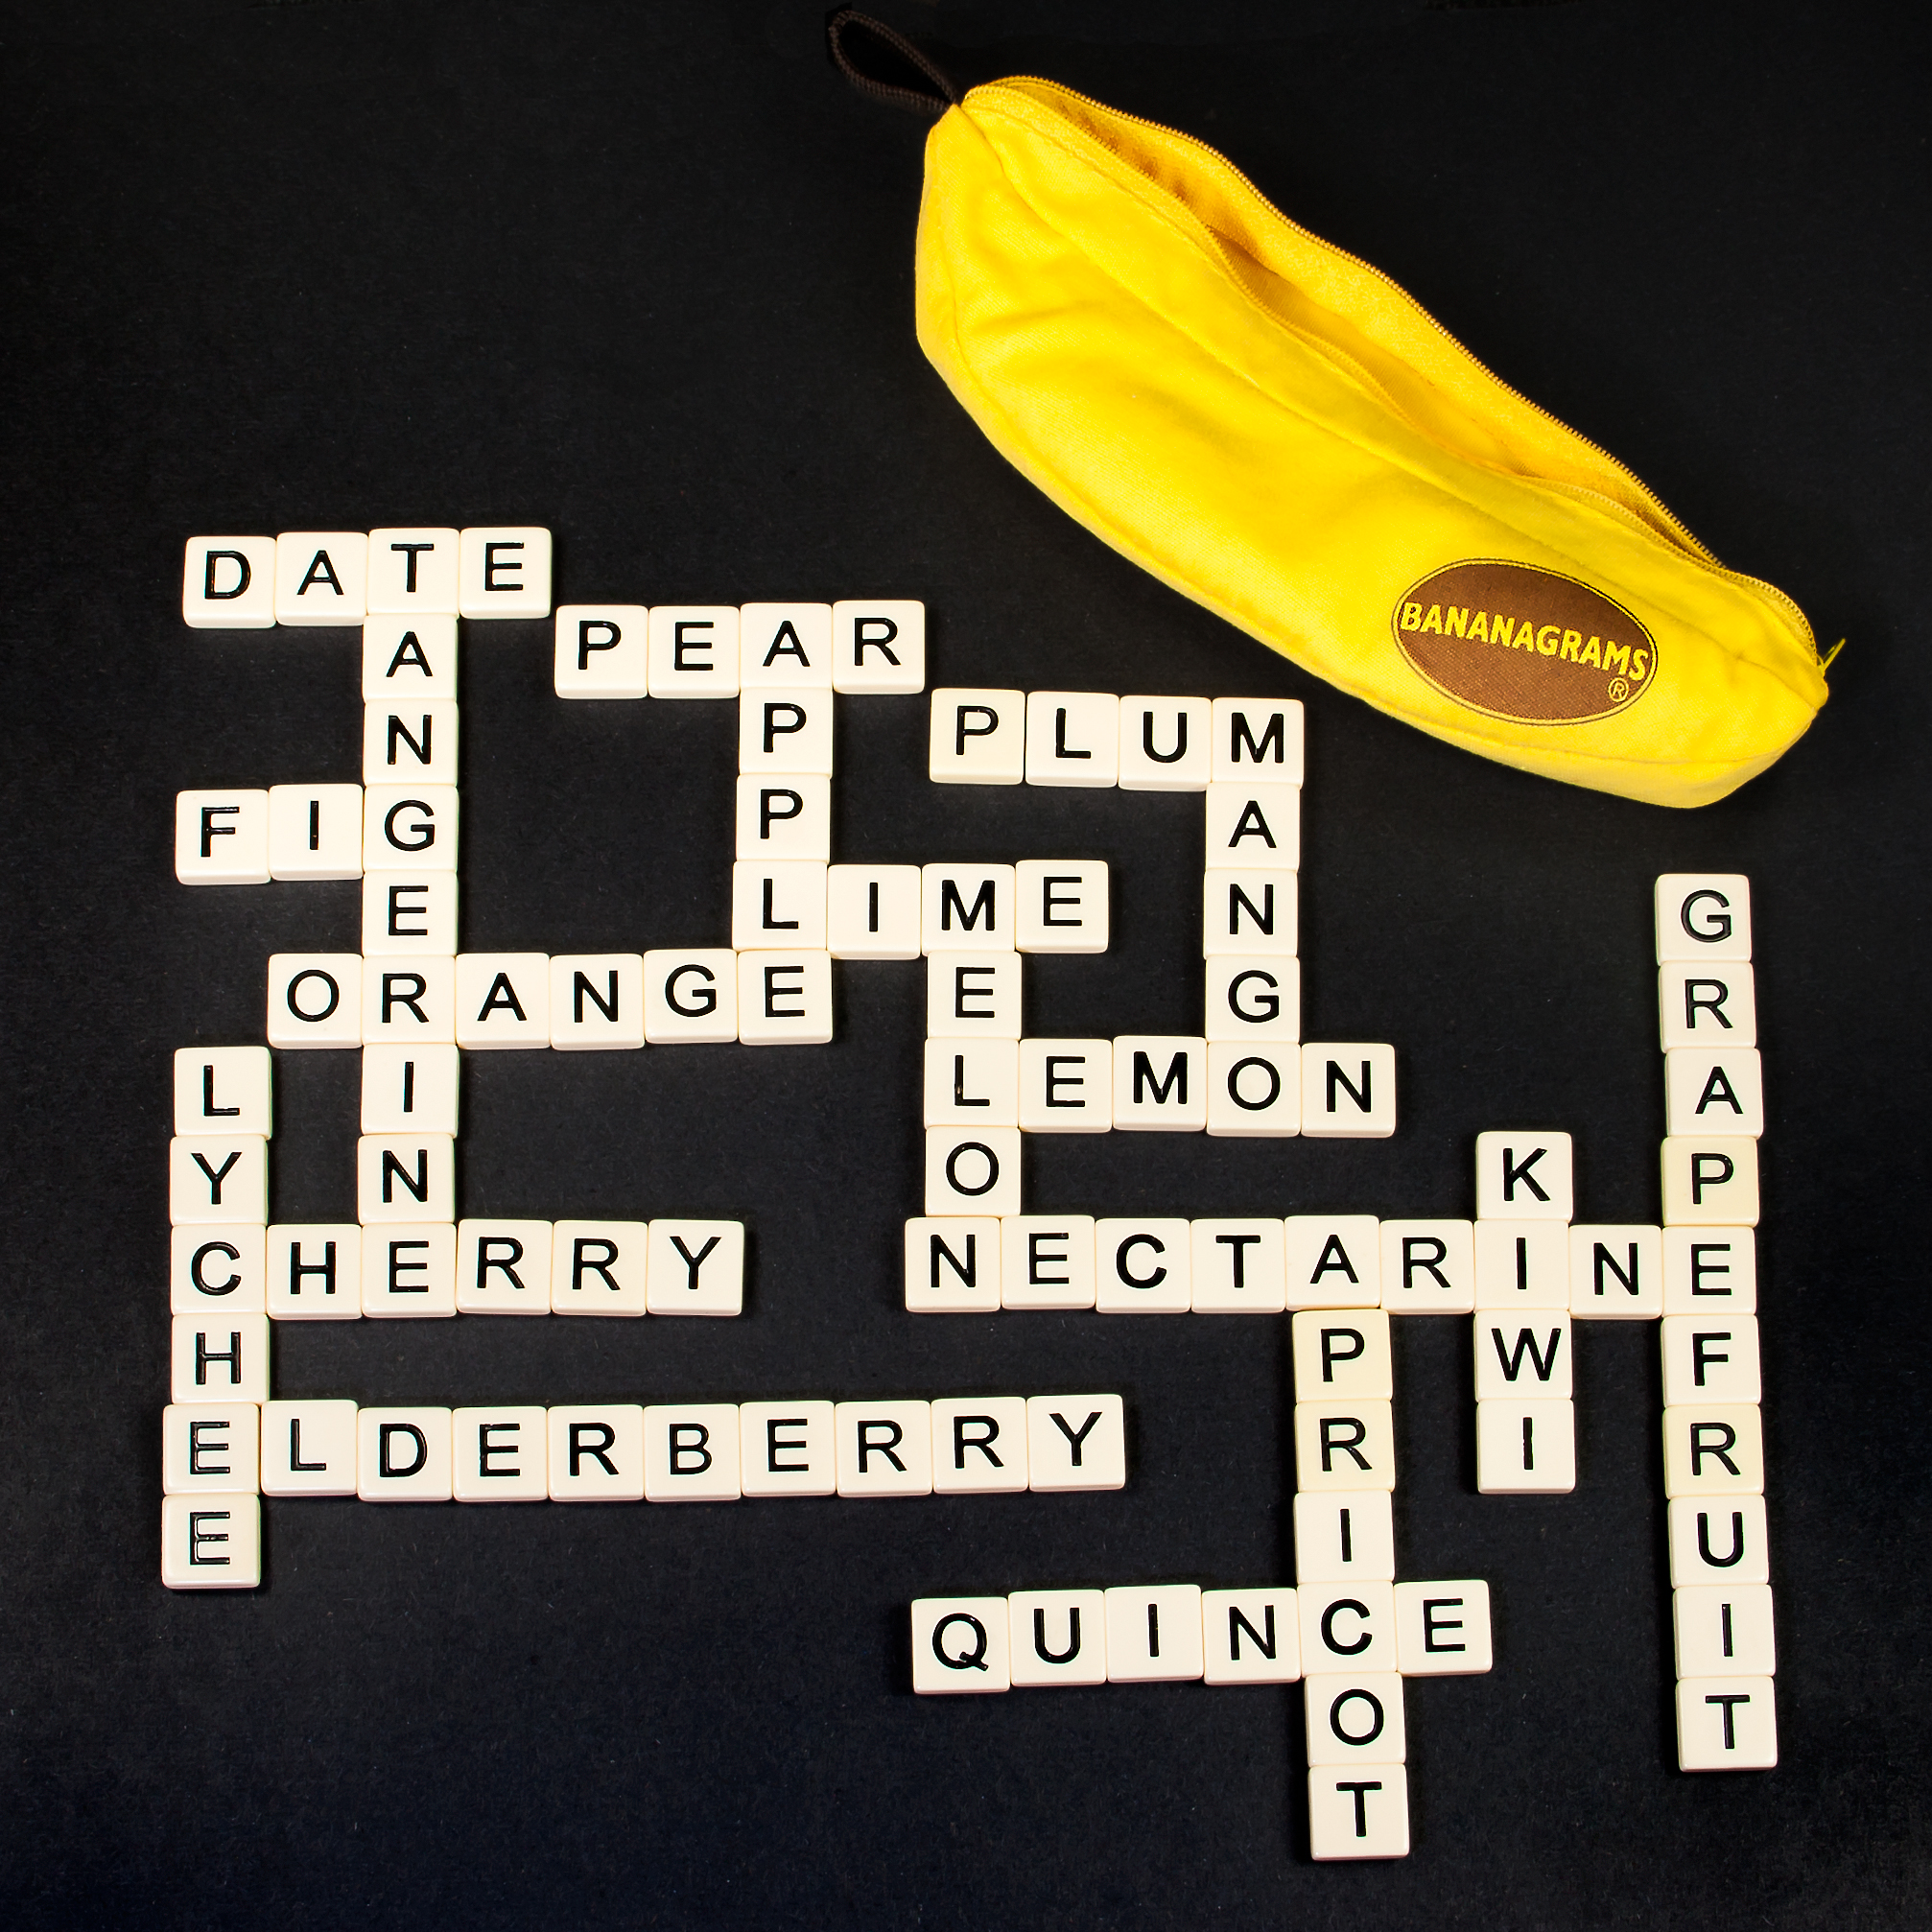
game, fruit, number, home, object, toy, product, font, words, letters, games, msh1113, bananagrams, msh111320, indoor games and sports, tabletop game